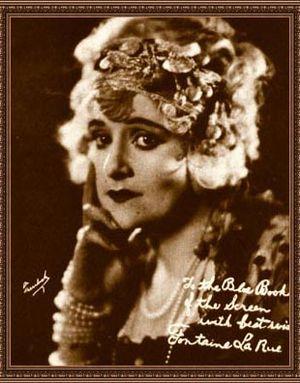
Fontaine La Rue est une actrice américaine d'origine mexicaine de films muets, active entre 1915 et 1929. Sa carrière prend fin avec l'arrivée des films parlants.